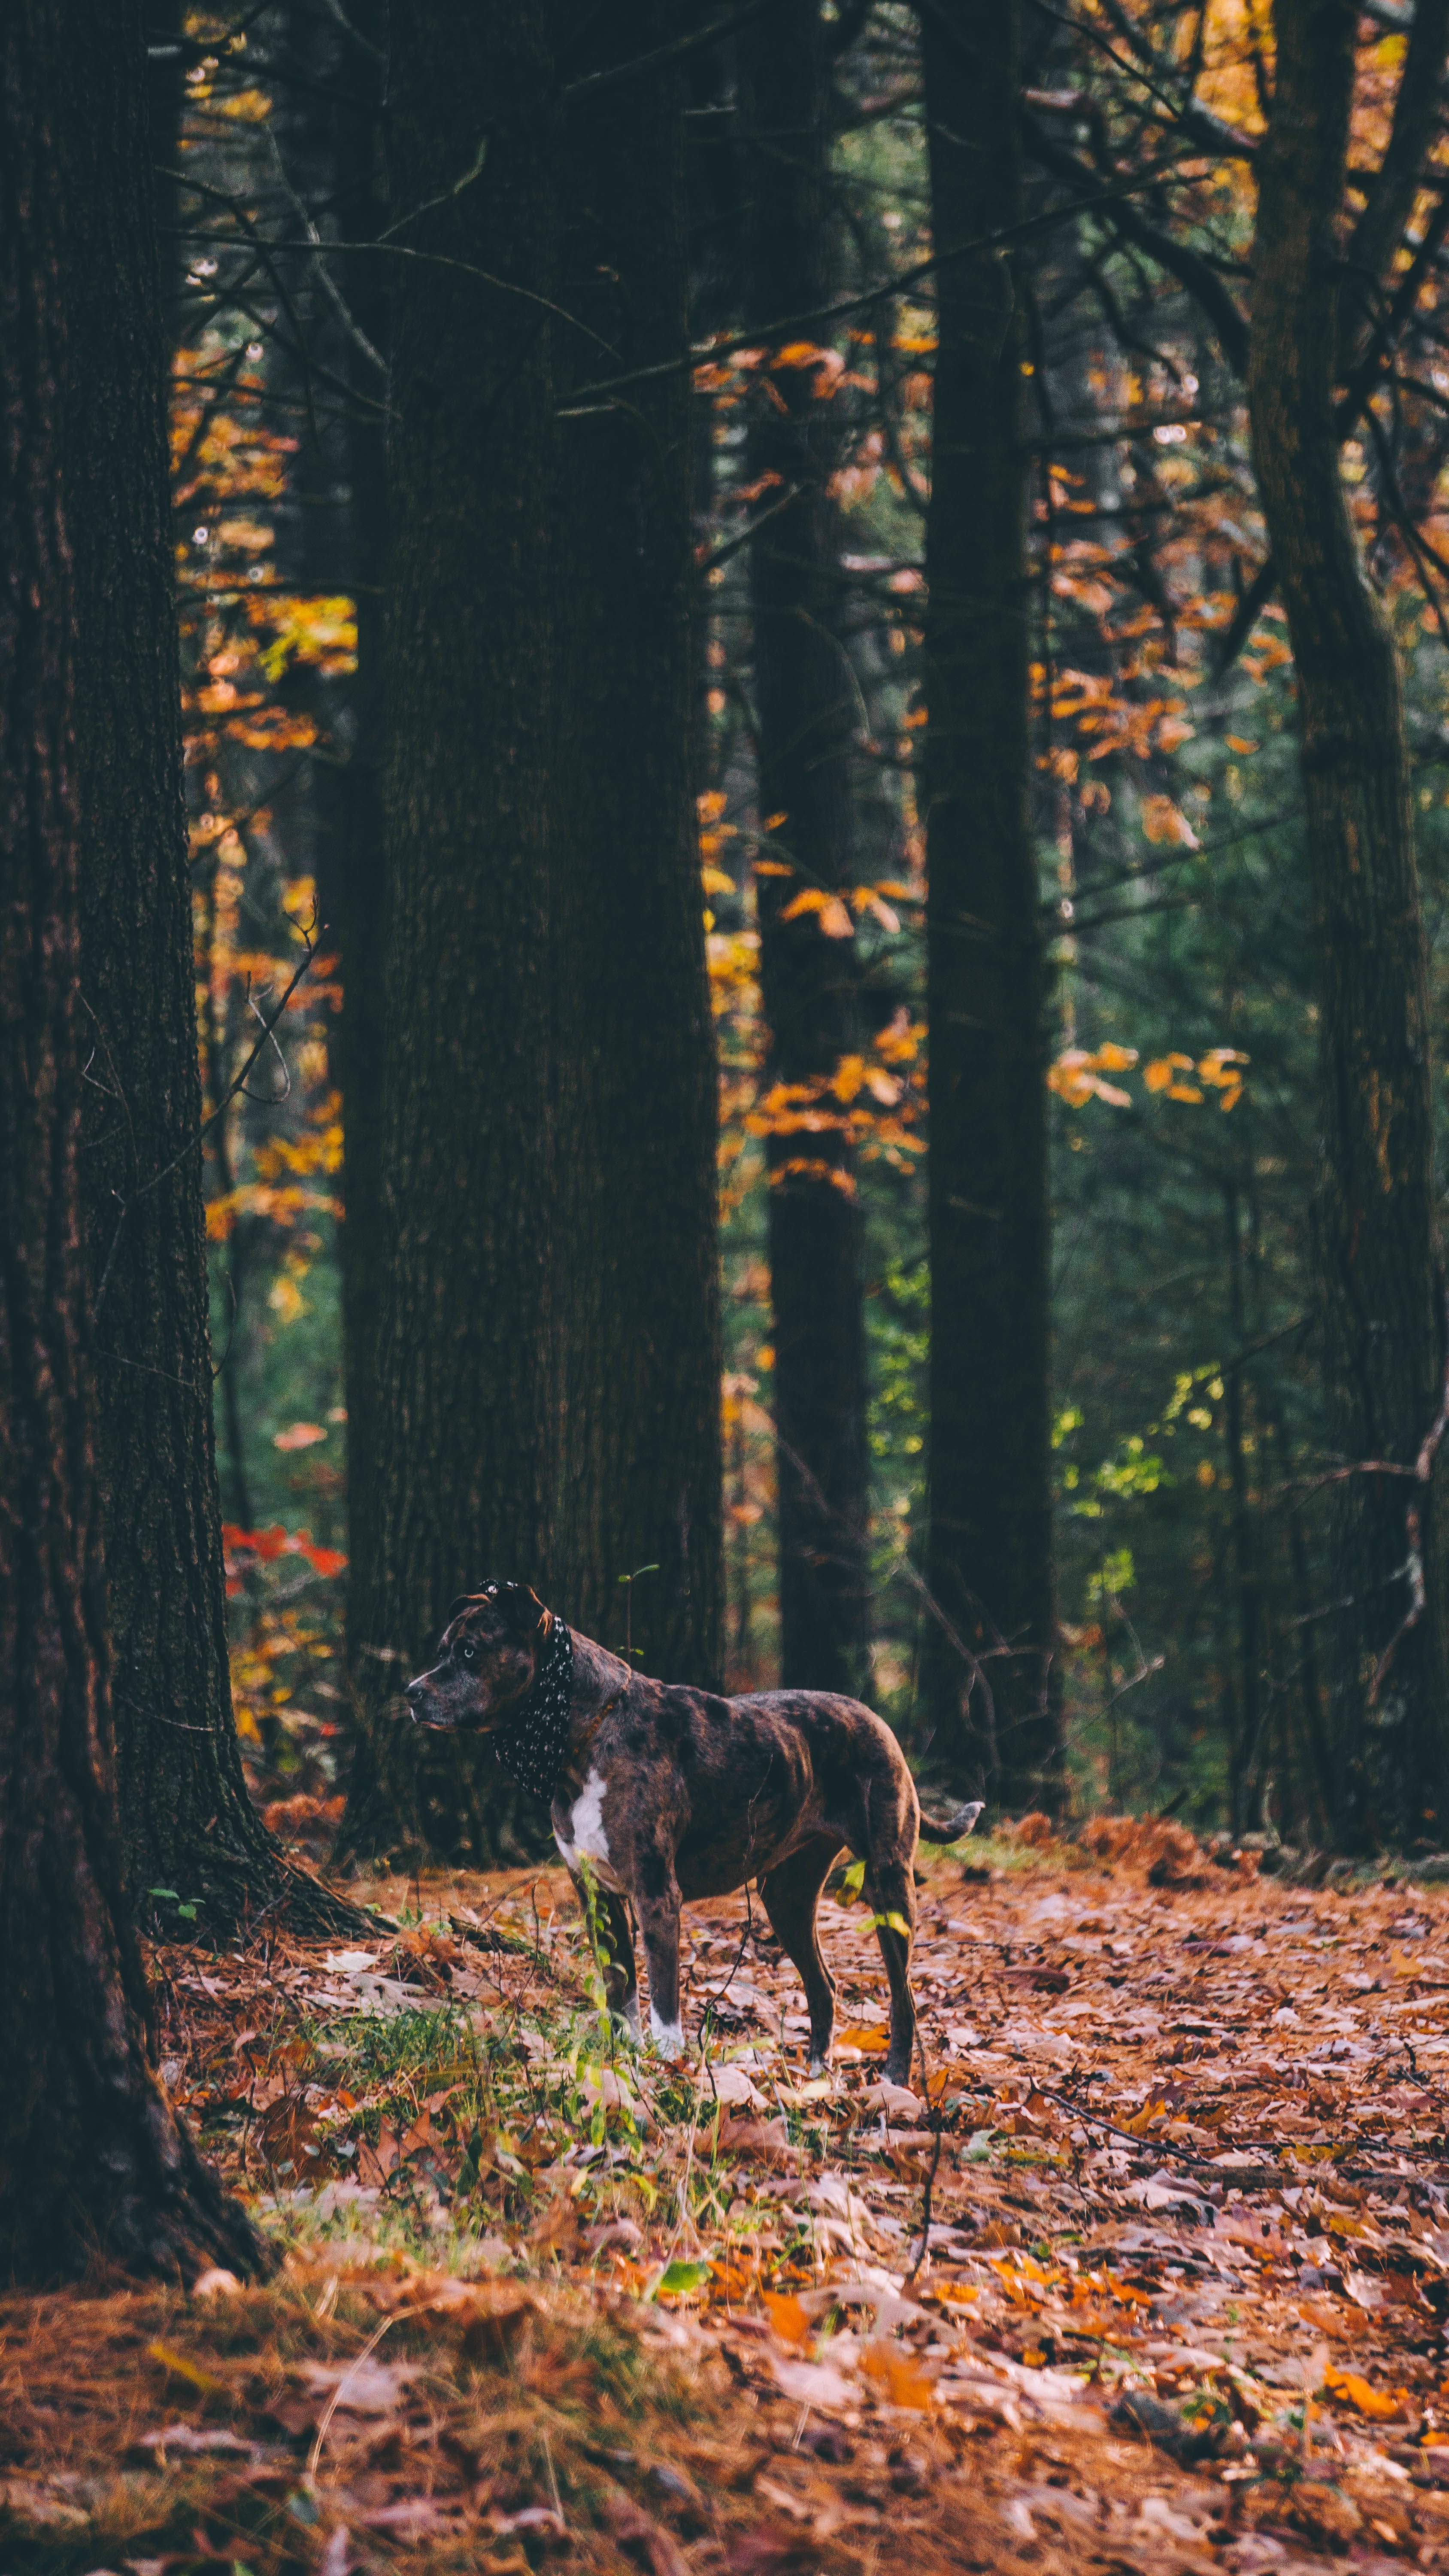
tree, nature, forest, wilderness, sunlight, leaf, autumn, season, woodland, habitat, natural environment, woody plant